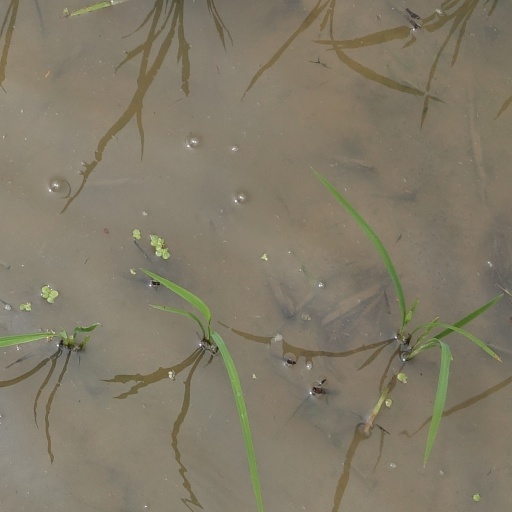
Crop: rice